Committee of Union and Progress

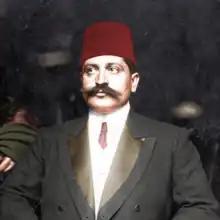
Talât Pasha, leader of the CUP and the Three Pashas triumvirate. By 1917, he was both Grand Vizier and Interior Minister.

While the CUP survived the failed countercoup, their influence was now checked by Mahmud Şevket Pasha, who became the most powerful person in the Ottoman Empire. Şevket Pasha, representing the military, started butting heads with the CUP as he represented the only opposition to them other than the small after the 31 March Incident. Martial Law was implemented in the wake of the counter-coup, which would continue until the demise of the empire, save for a brief interruption in 1912. Şevket positioned himself as the Constantinople martial law governor. The Liberty Party's reluctant support for the counter revolution meant that the party was banned. The Unionists expected more influence in the government for their role in foiling the countercoup, and maneuvered Cavid into the Finance Ministry in June, becoming the first CUP affiliated minister in the government. Two months later, Talât was appointed minister of interior.